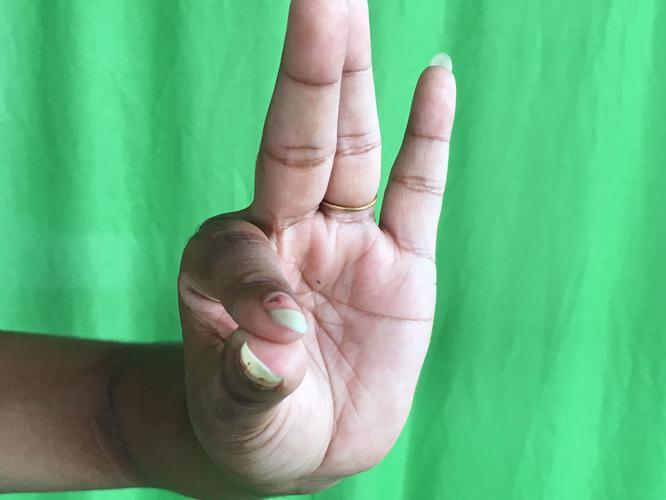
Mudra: Hamsasyam
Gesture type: single_hand